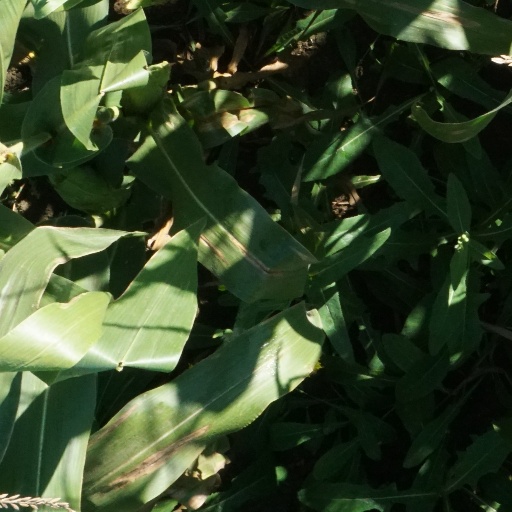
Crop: maize; corn